Maldives

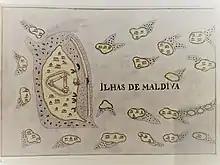
17th-century Portuguese drawing of the fortress of Maldives and the archipelago. In Antonio Bocarro's book of Fortress (1632)

In the British period, the Sultan's powers were taken over by the Chief Minister, much to the chagrin of the British Governor-General who continued to deal with the ineffectual Sultan. Consequently, Britain encouraged the development of a constitutional monarchy, and the first Constitution was proclaimed in 1932. However, the new arrangements favoured neither the Sultan nor the Chief Minister, but rather a young crop of British-educated reformists. As a result, angry mobs were instigated against the Constitution which was publicly torn up.